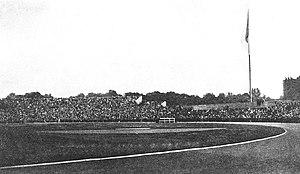
Stade de Colombes, finale des JO de 1924.
Le tournoi de football aux Jeux olympiques d'été de 1924 s'est déroulé du 25 mai au 9 juin 1924. Les matchs se jouent notamment au Stade Pershing à Paris.